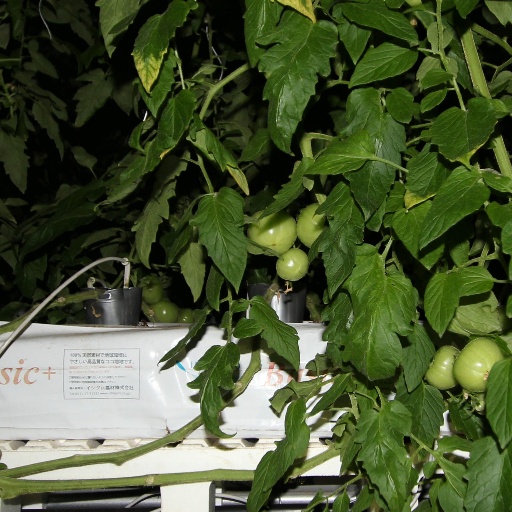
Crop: tomato